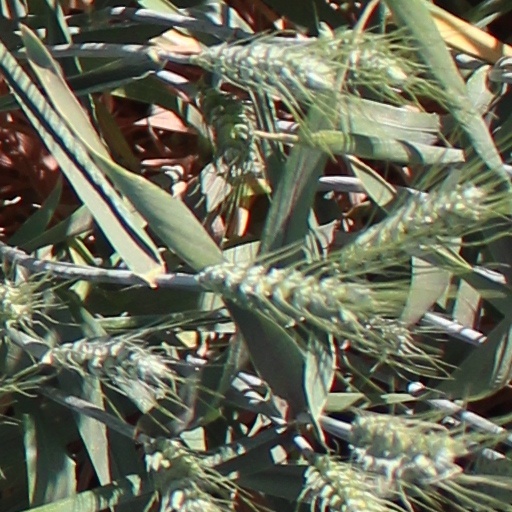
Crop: wheat